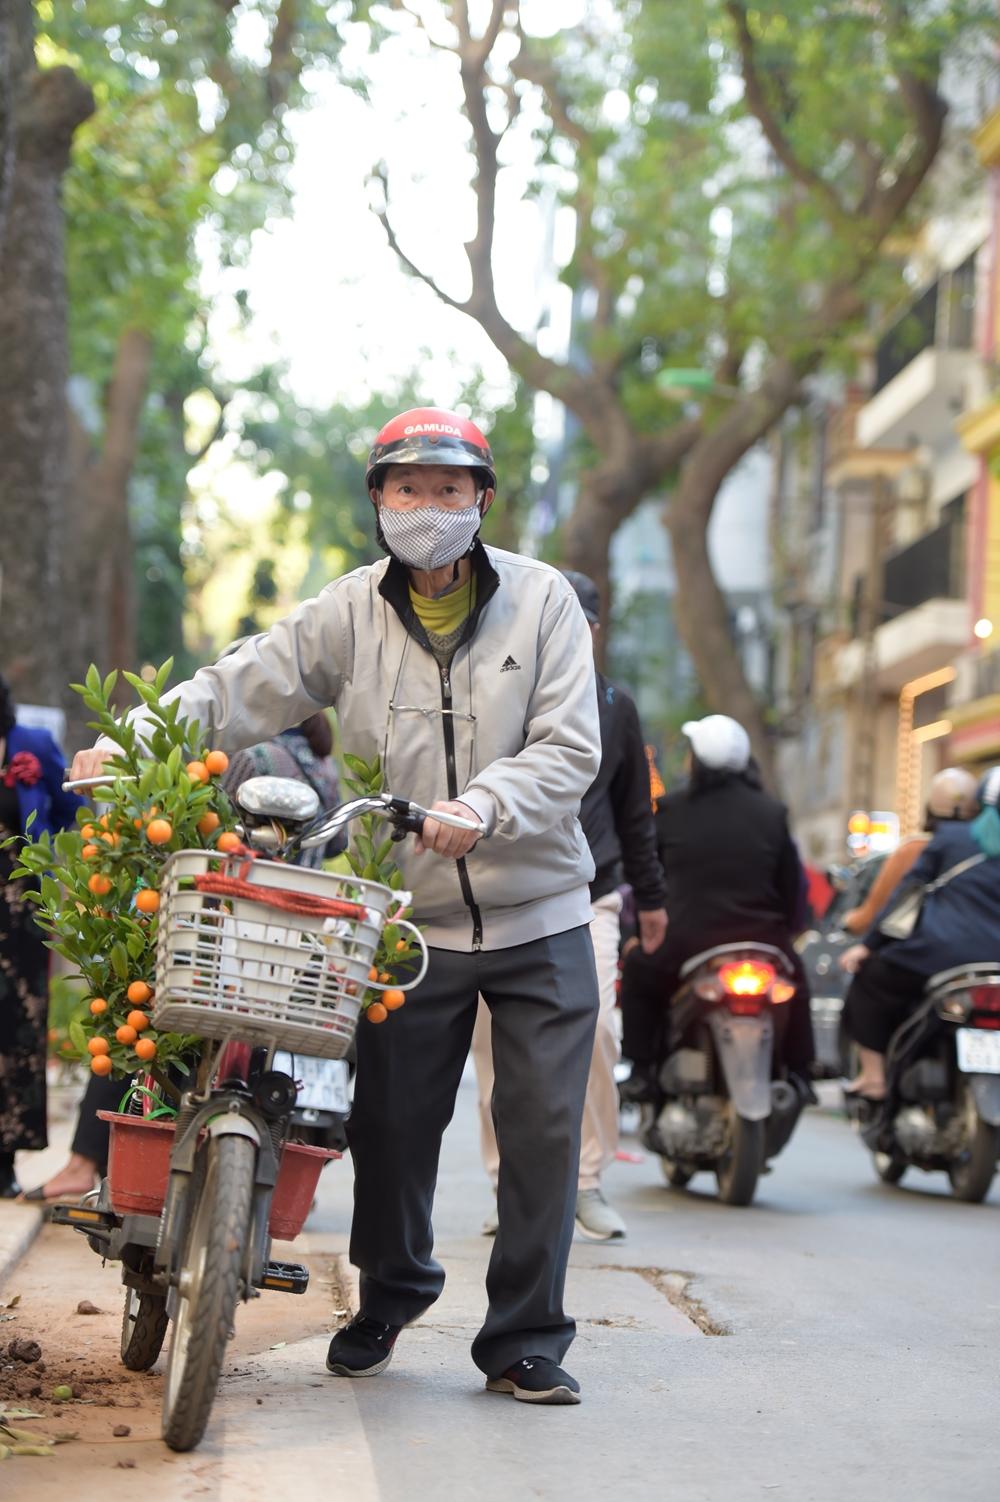
có một chậu cây quất xuất hiện ở trên chiếc xe mà người đàn ông đang dắt